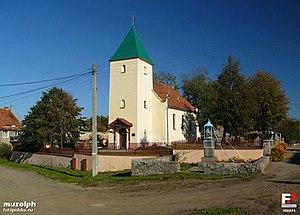
Siemidrożyce est une localité polonaise de la gmina de Kostomłoty, située dans le powiat de Środa Śląska en voïvodie de Basse-Silésie.